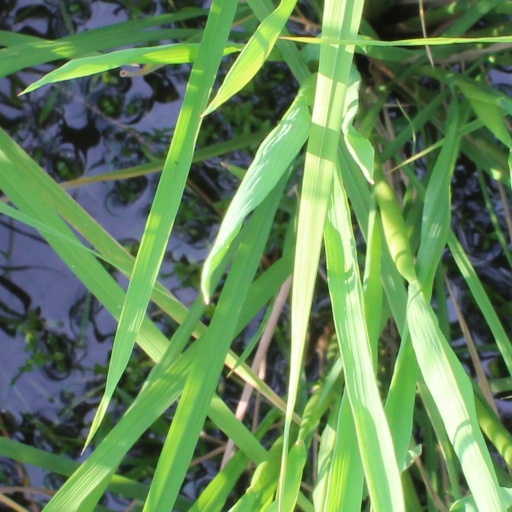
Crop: rice